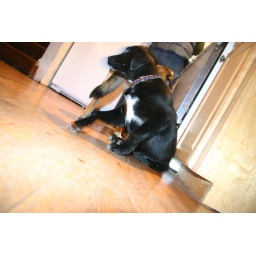
...YOU try taking pictures of a black puppy in bad light.